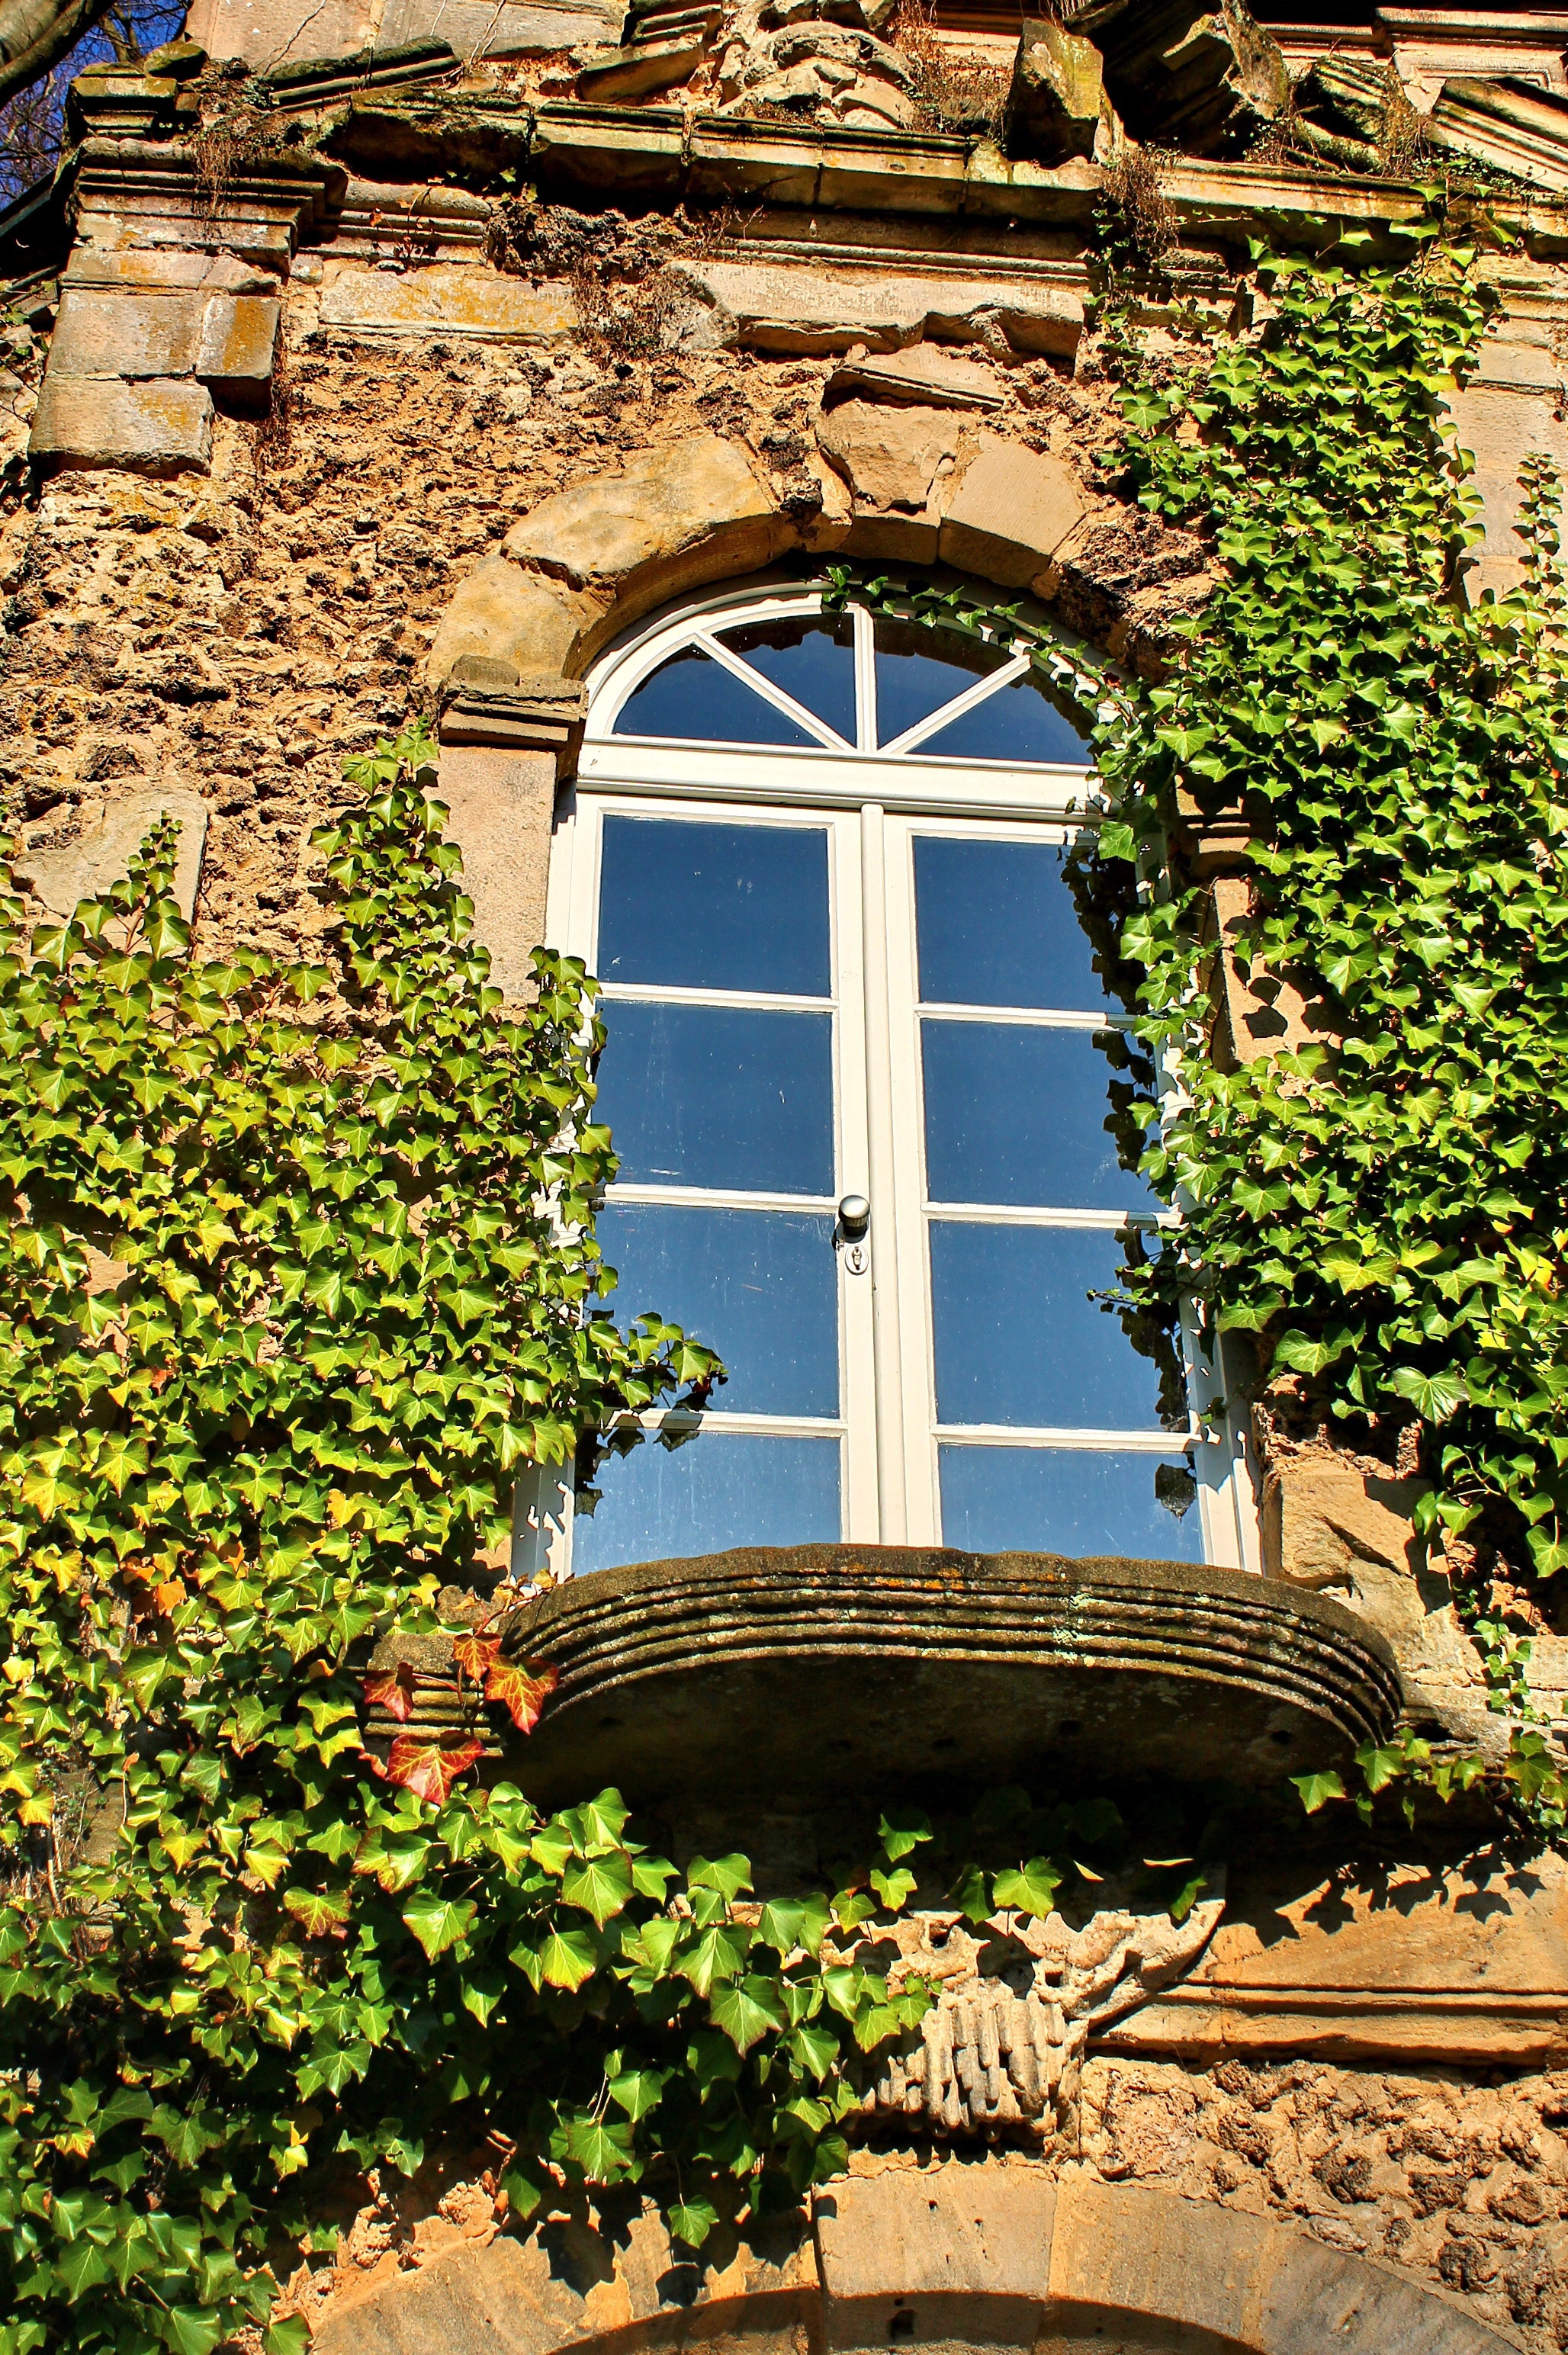
tree, architecture, plant, wood, house, flower, window, building, old, home, wall, stone, arch, decoration, green, ivy, romantic, facade, climber, garden, ornament, deco, mysterious, courtyard, estate, fouling, home front, hauswand, ivy leaf, ingrowing